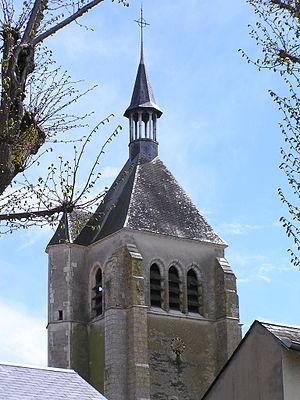
L’église Saint-Martial est une église catholique située à Châteauneuf-sur-Loire, en France.
La liste des monuments historiques du Loiret recense les monuments historiques situés dans le département français du Loiret.
Maurice Genevoix, né le 29 novembre 1890 à Decize et mort le 8 septembre 1980 à Xàbia, est un écrivain et poète français.